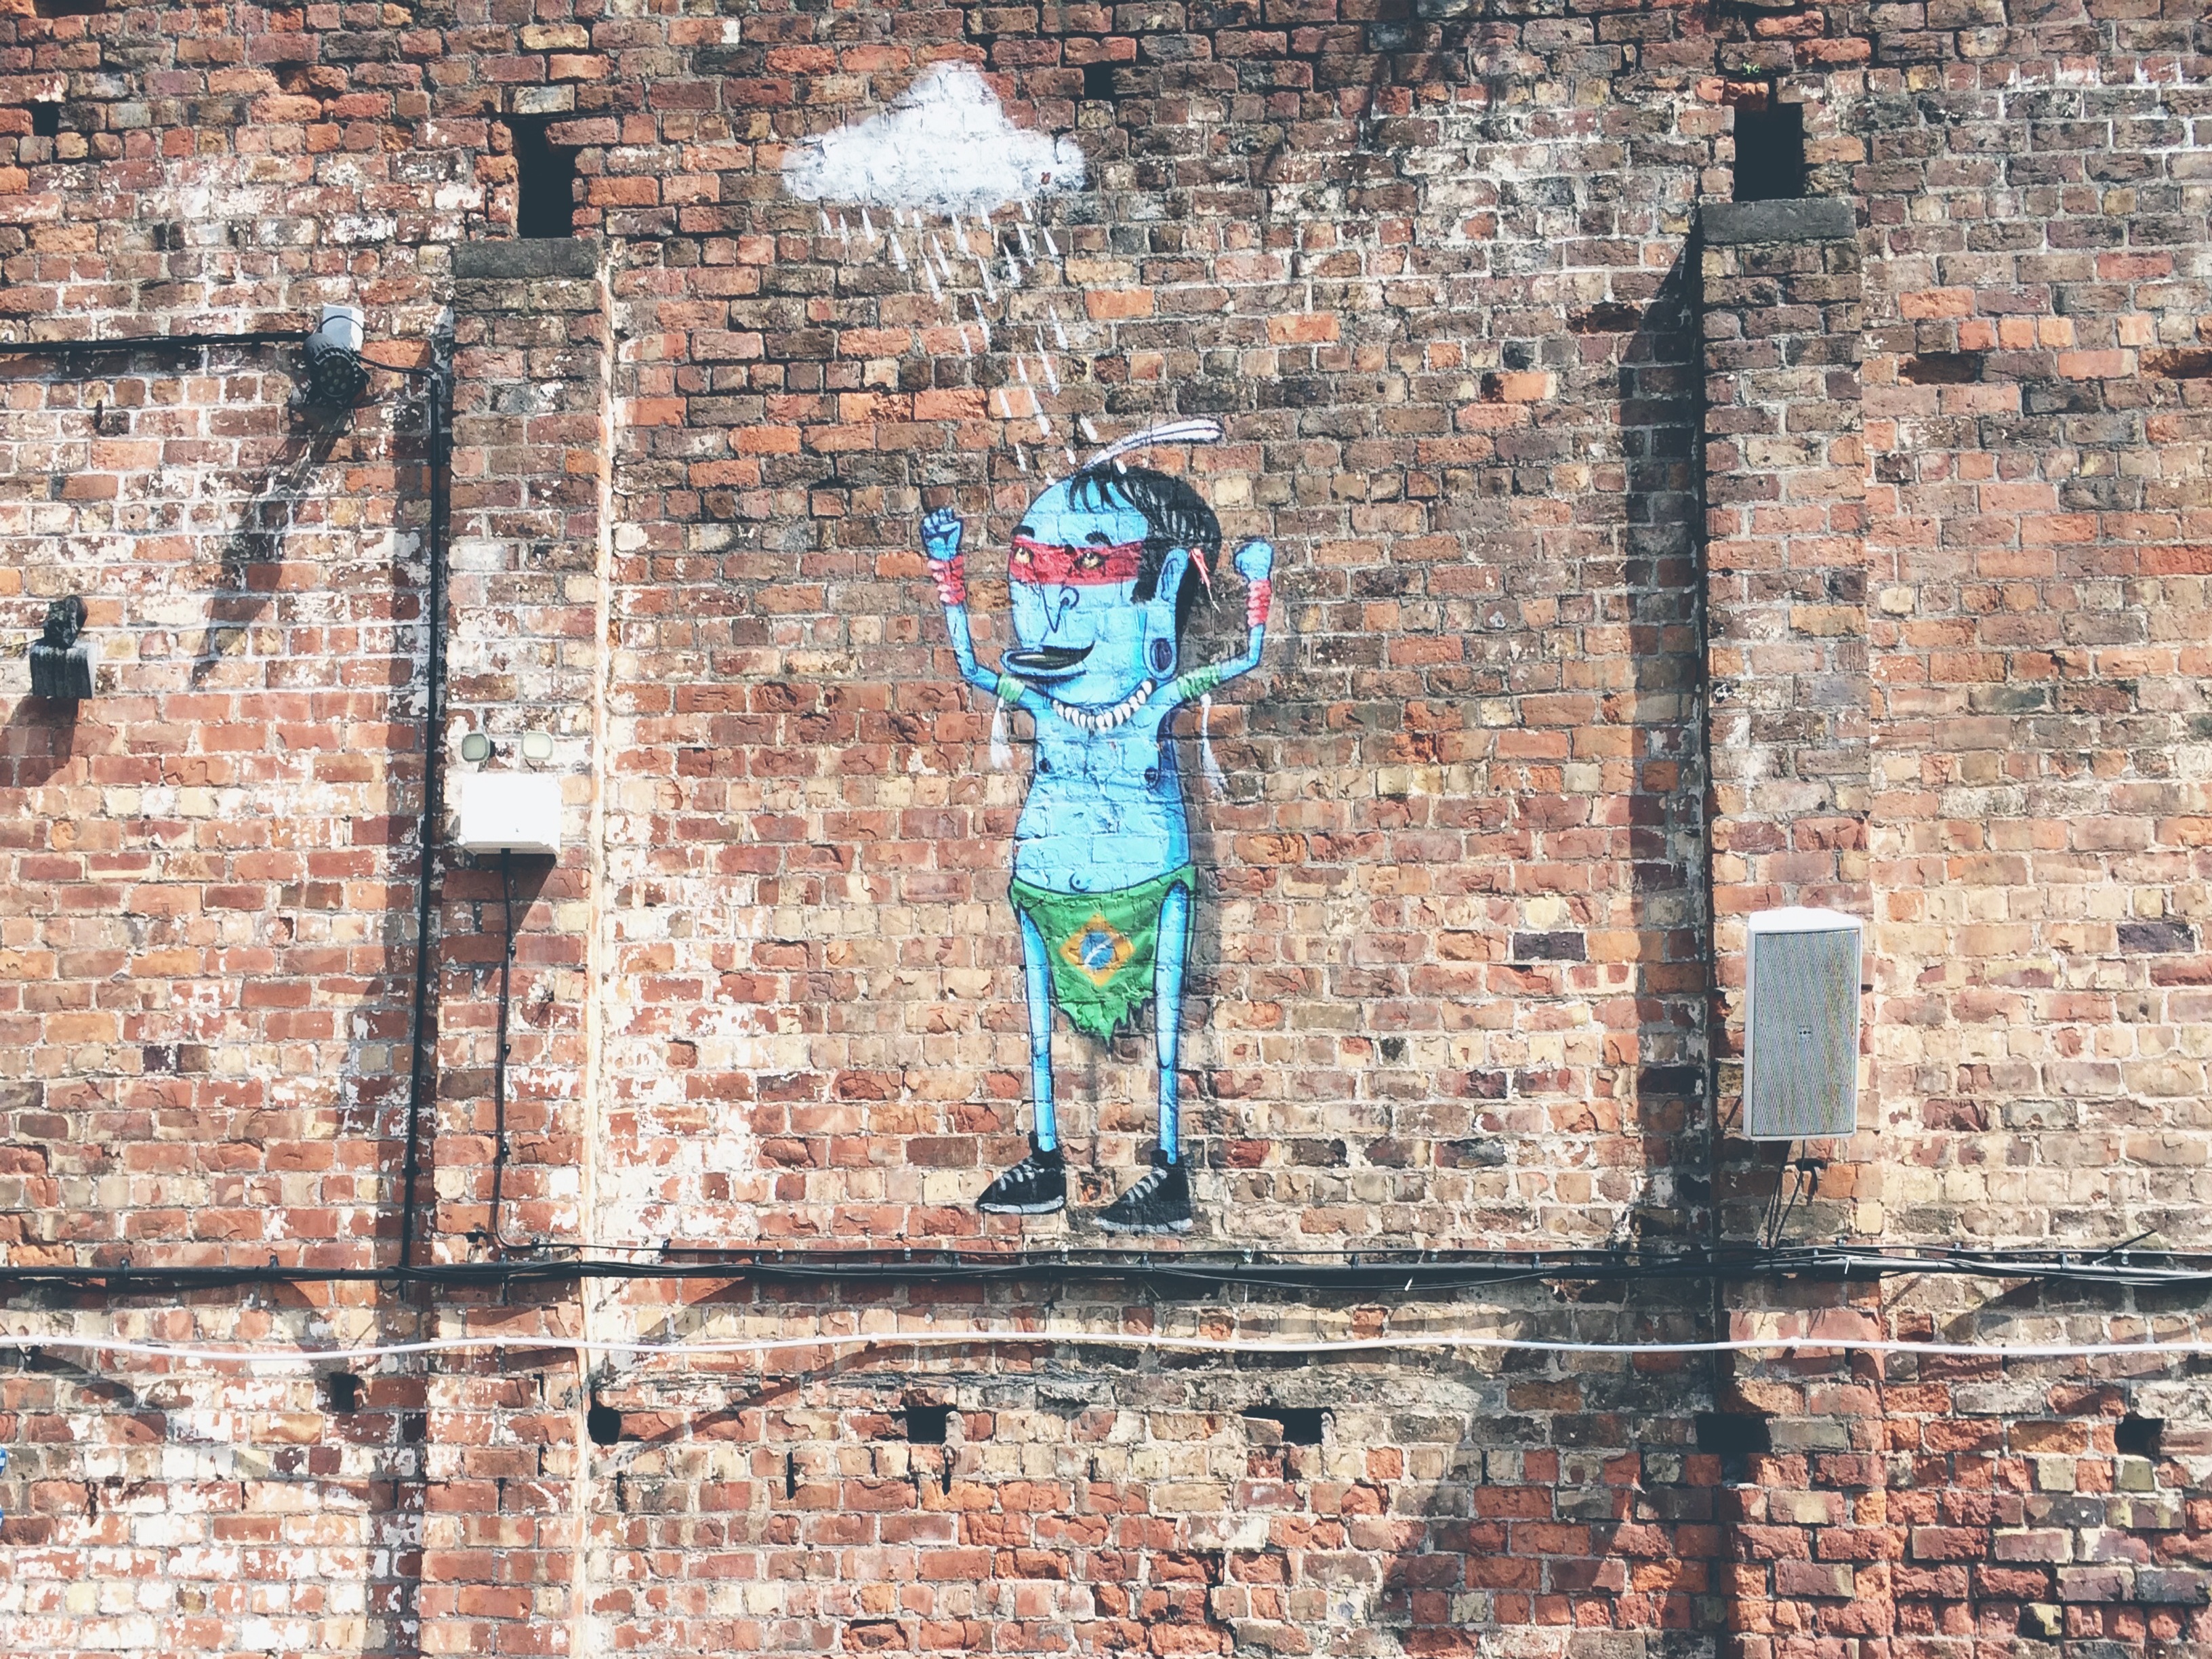
wall, brick, graffiti, brick wall, street art, art, mural, urban area, ancient history